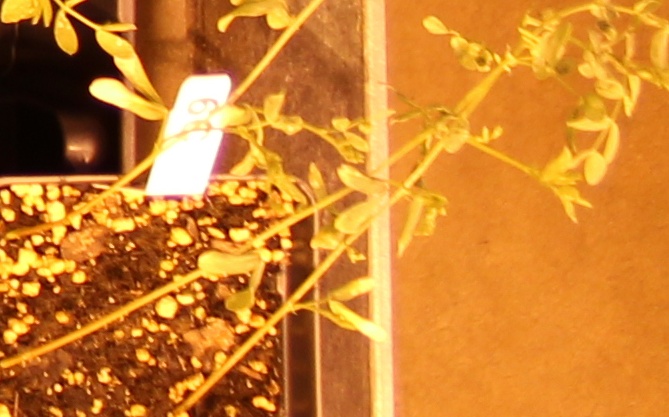
Label: Lentil